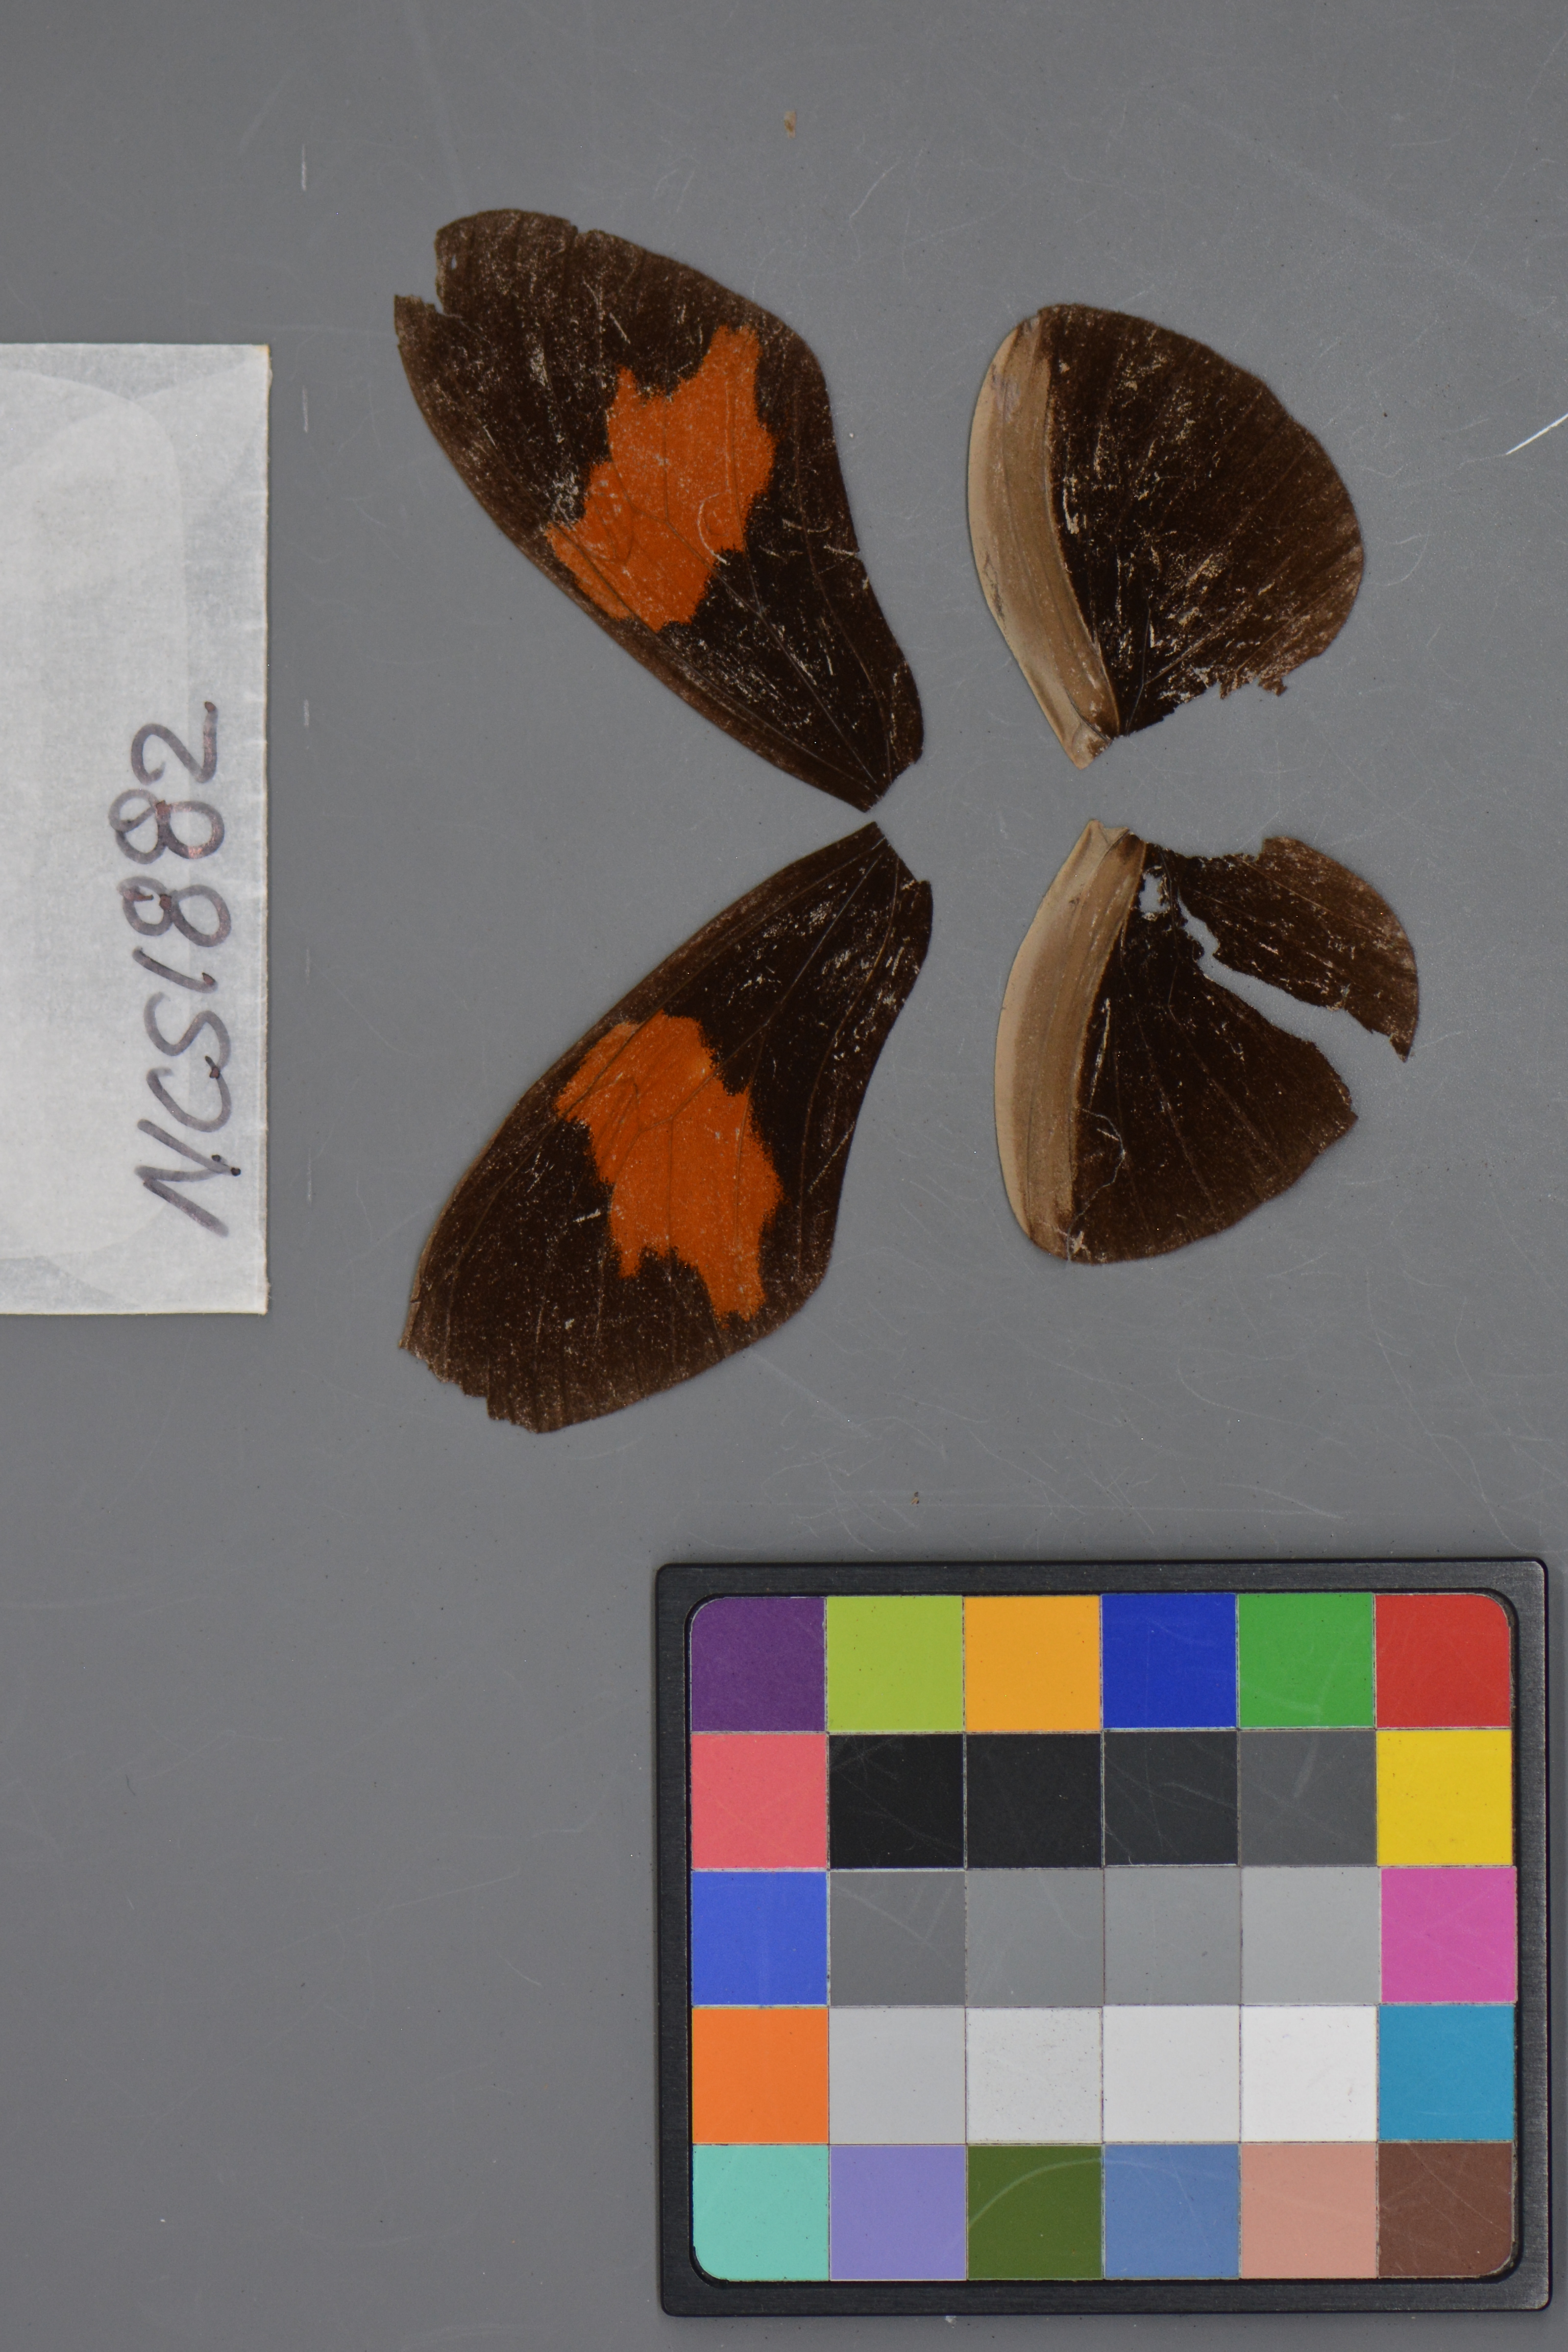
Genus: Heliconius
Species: erato
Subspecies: hydara
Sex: male
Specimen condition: damaged
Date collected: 05-Jul-09